1966 FIFA World Cup

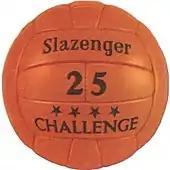
Official match ball for the 1966 FIFA World Cup produced by Slazenger

The mascot for the 1966 competition was "World Cup Willie", a lion wearing a Union Jack jersey emblazoned with the words "WORLD CUP". This was the first World Cup mascot, and one of the first mascots to be associated with a major sporting competition. Willie was designed by freelance children's book illustrator Reg Hoye. The official match ball was produced by Slazenger for the tournament.